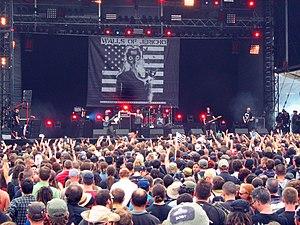
Walls of Jericho au Hellfest 2010
Walls of Jericho est un groupe de punk hardcore et de metalcore américain, originaire de Détroit, dans le Michigan. Leur premier album studio, intitulé A Day and a Thousand Years, est publié en 1999. Peu après, la même année, le groupe signe avec Trustkill Records et publie son premier véritable album, The Bound Feed the Gagged, suivi de All Hail the Dead, et With Devils Amongst Us All.